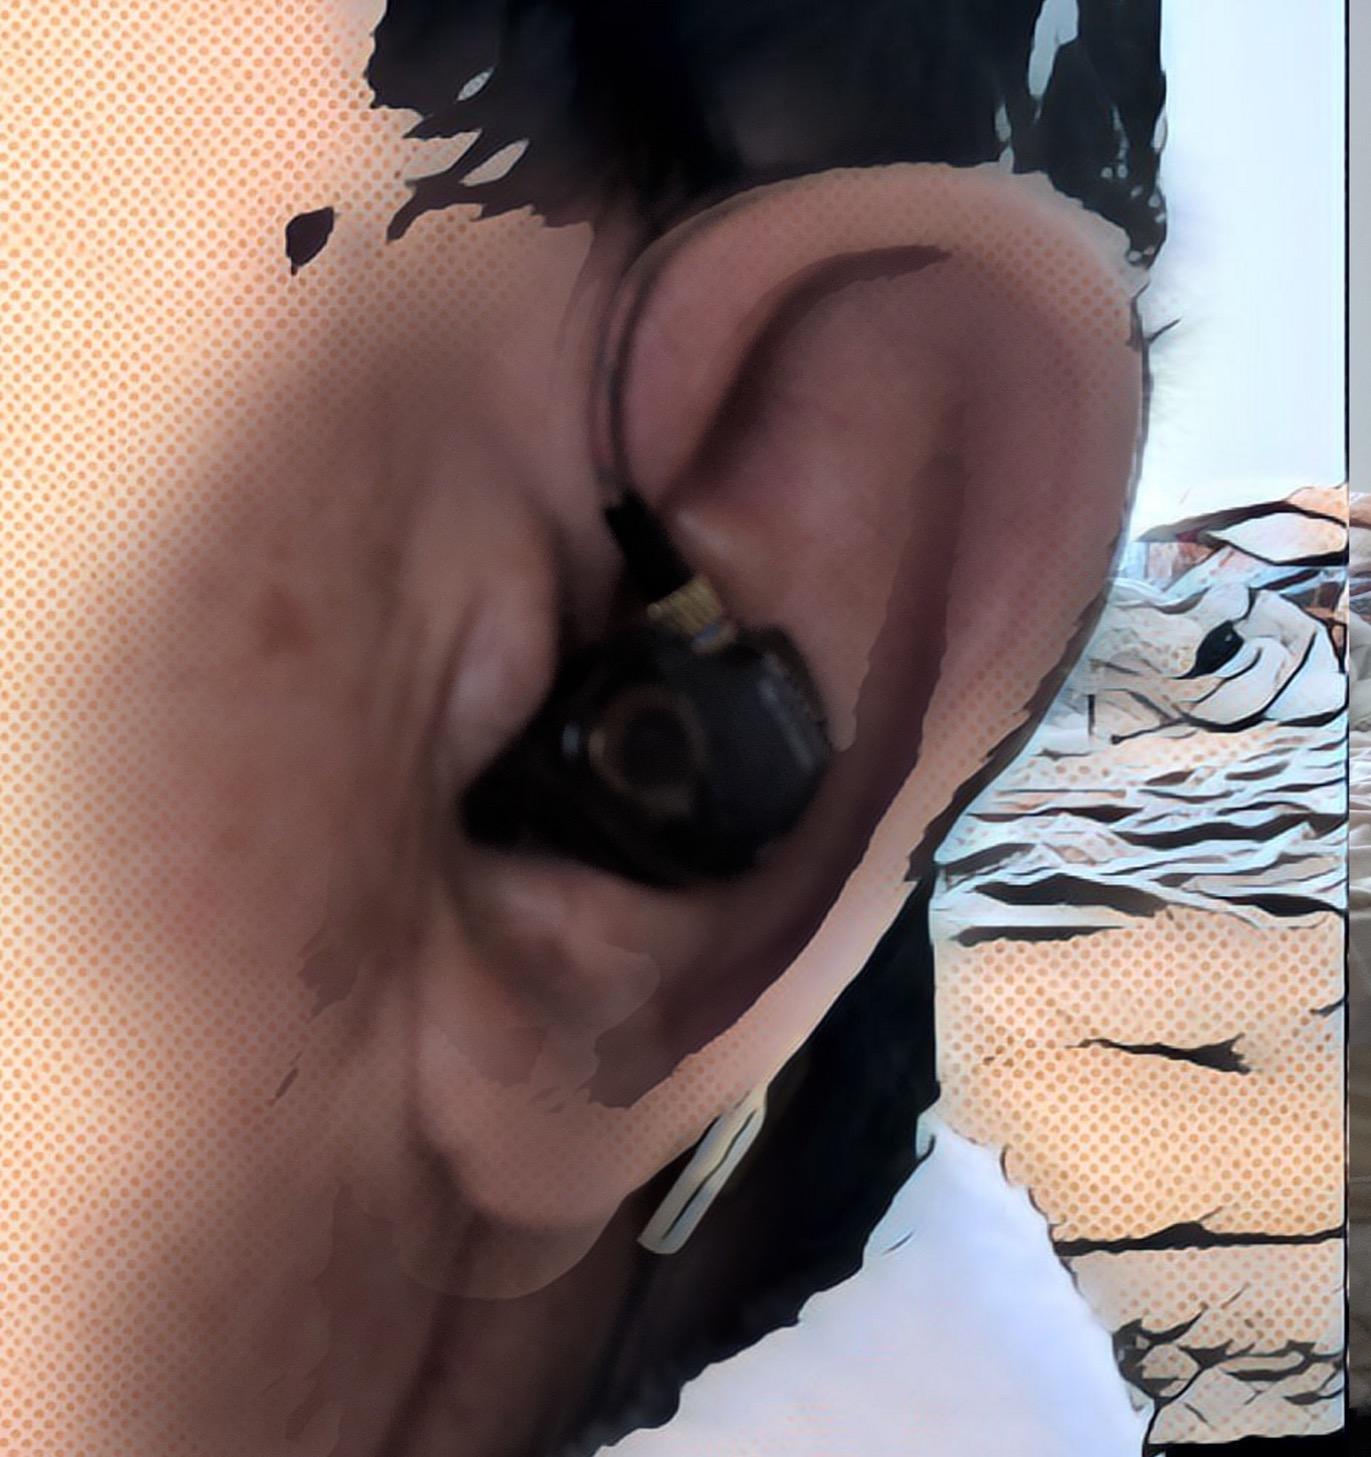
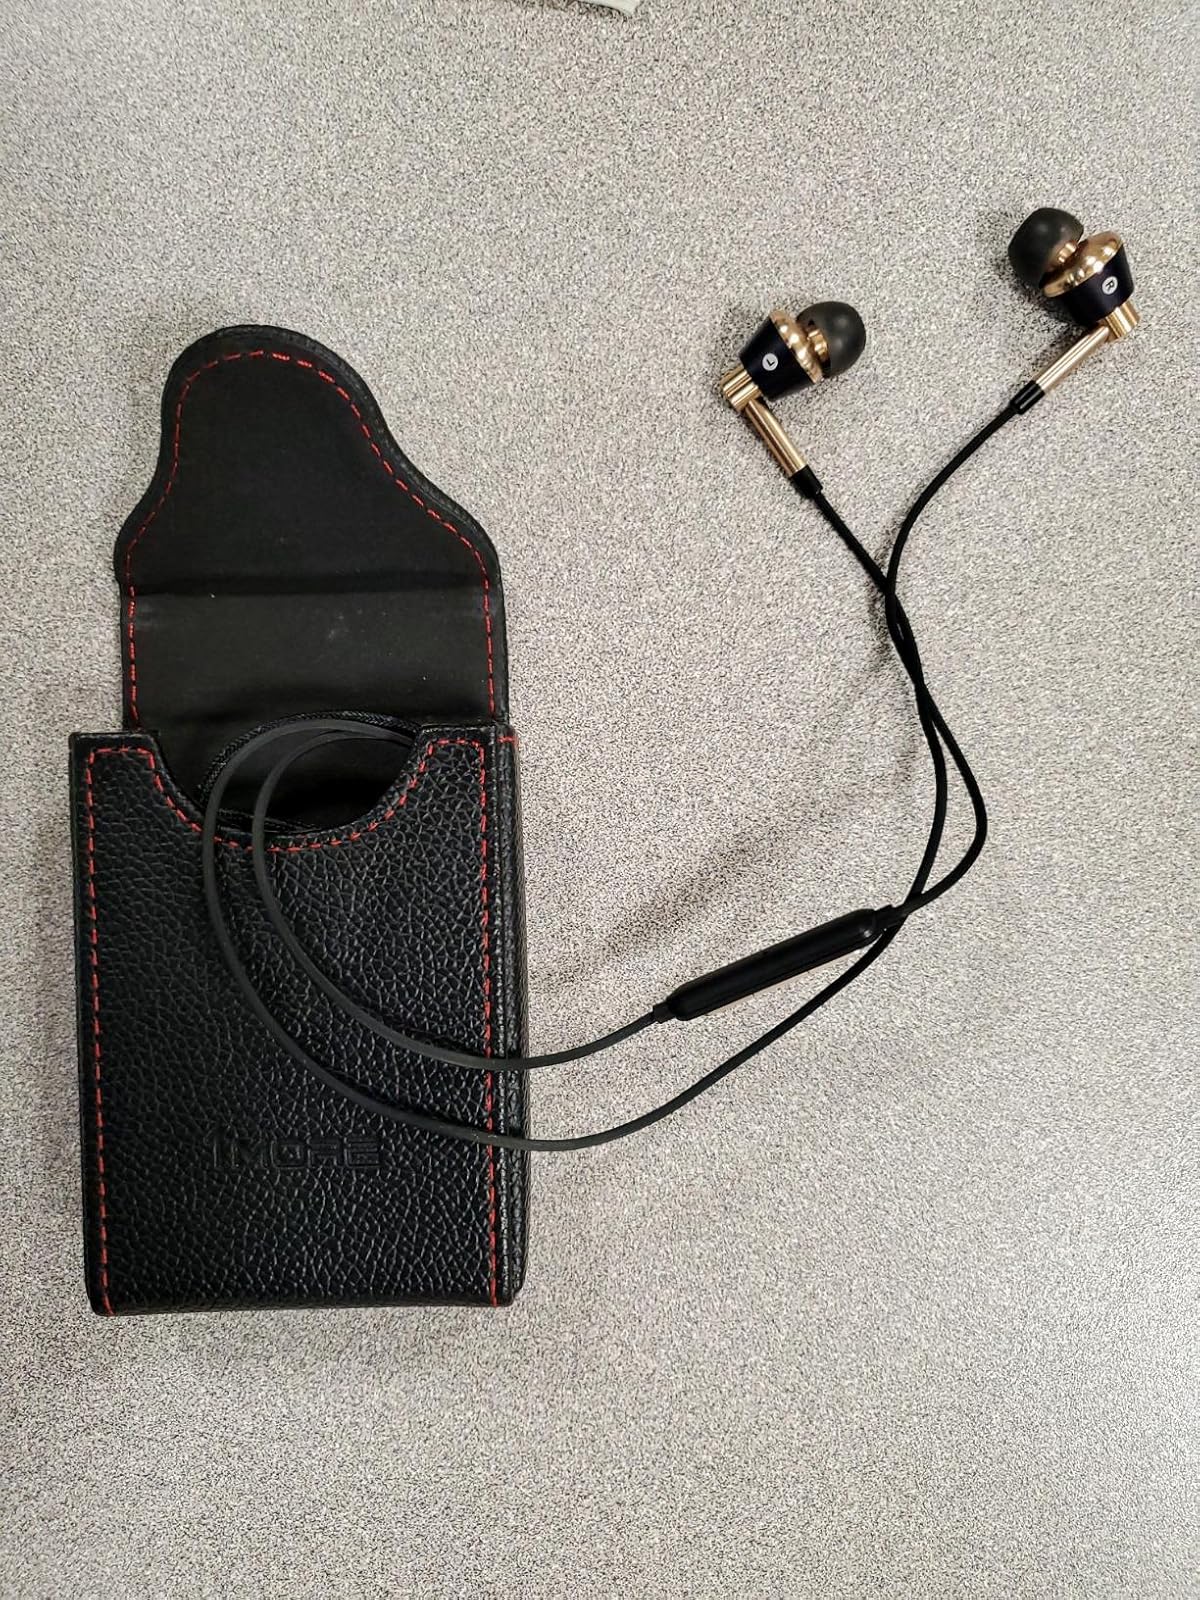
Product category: headphones
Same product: no